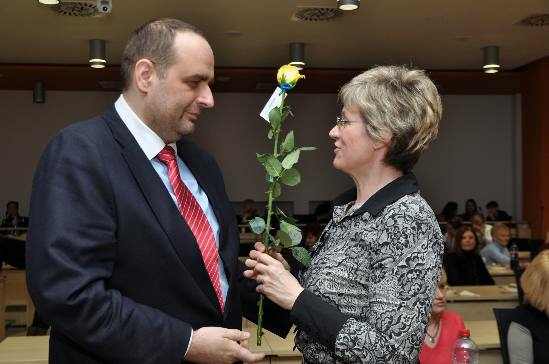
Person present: Yes